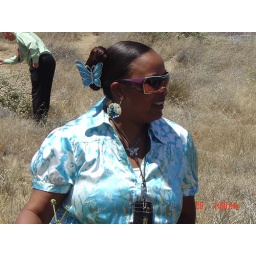
Monique Bell gets all decked out in her blue butterfly jewelry.